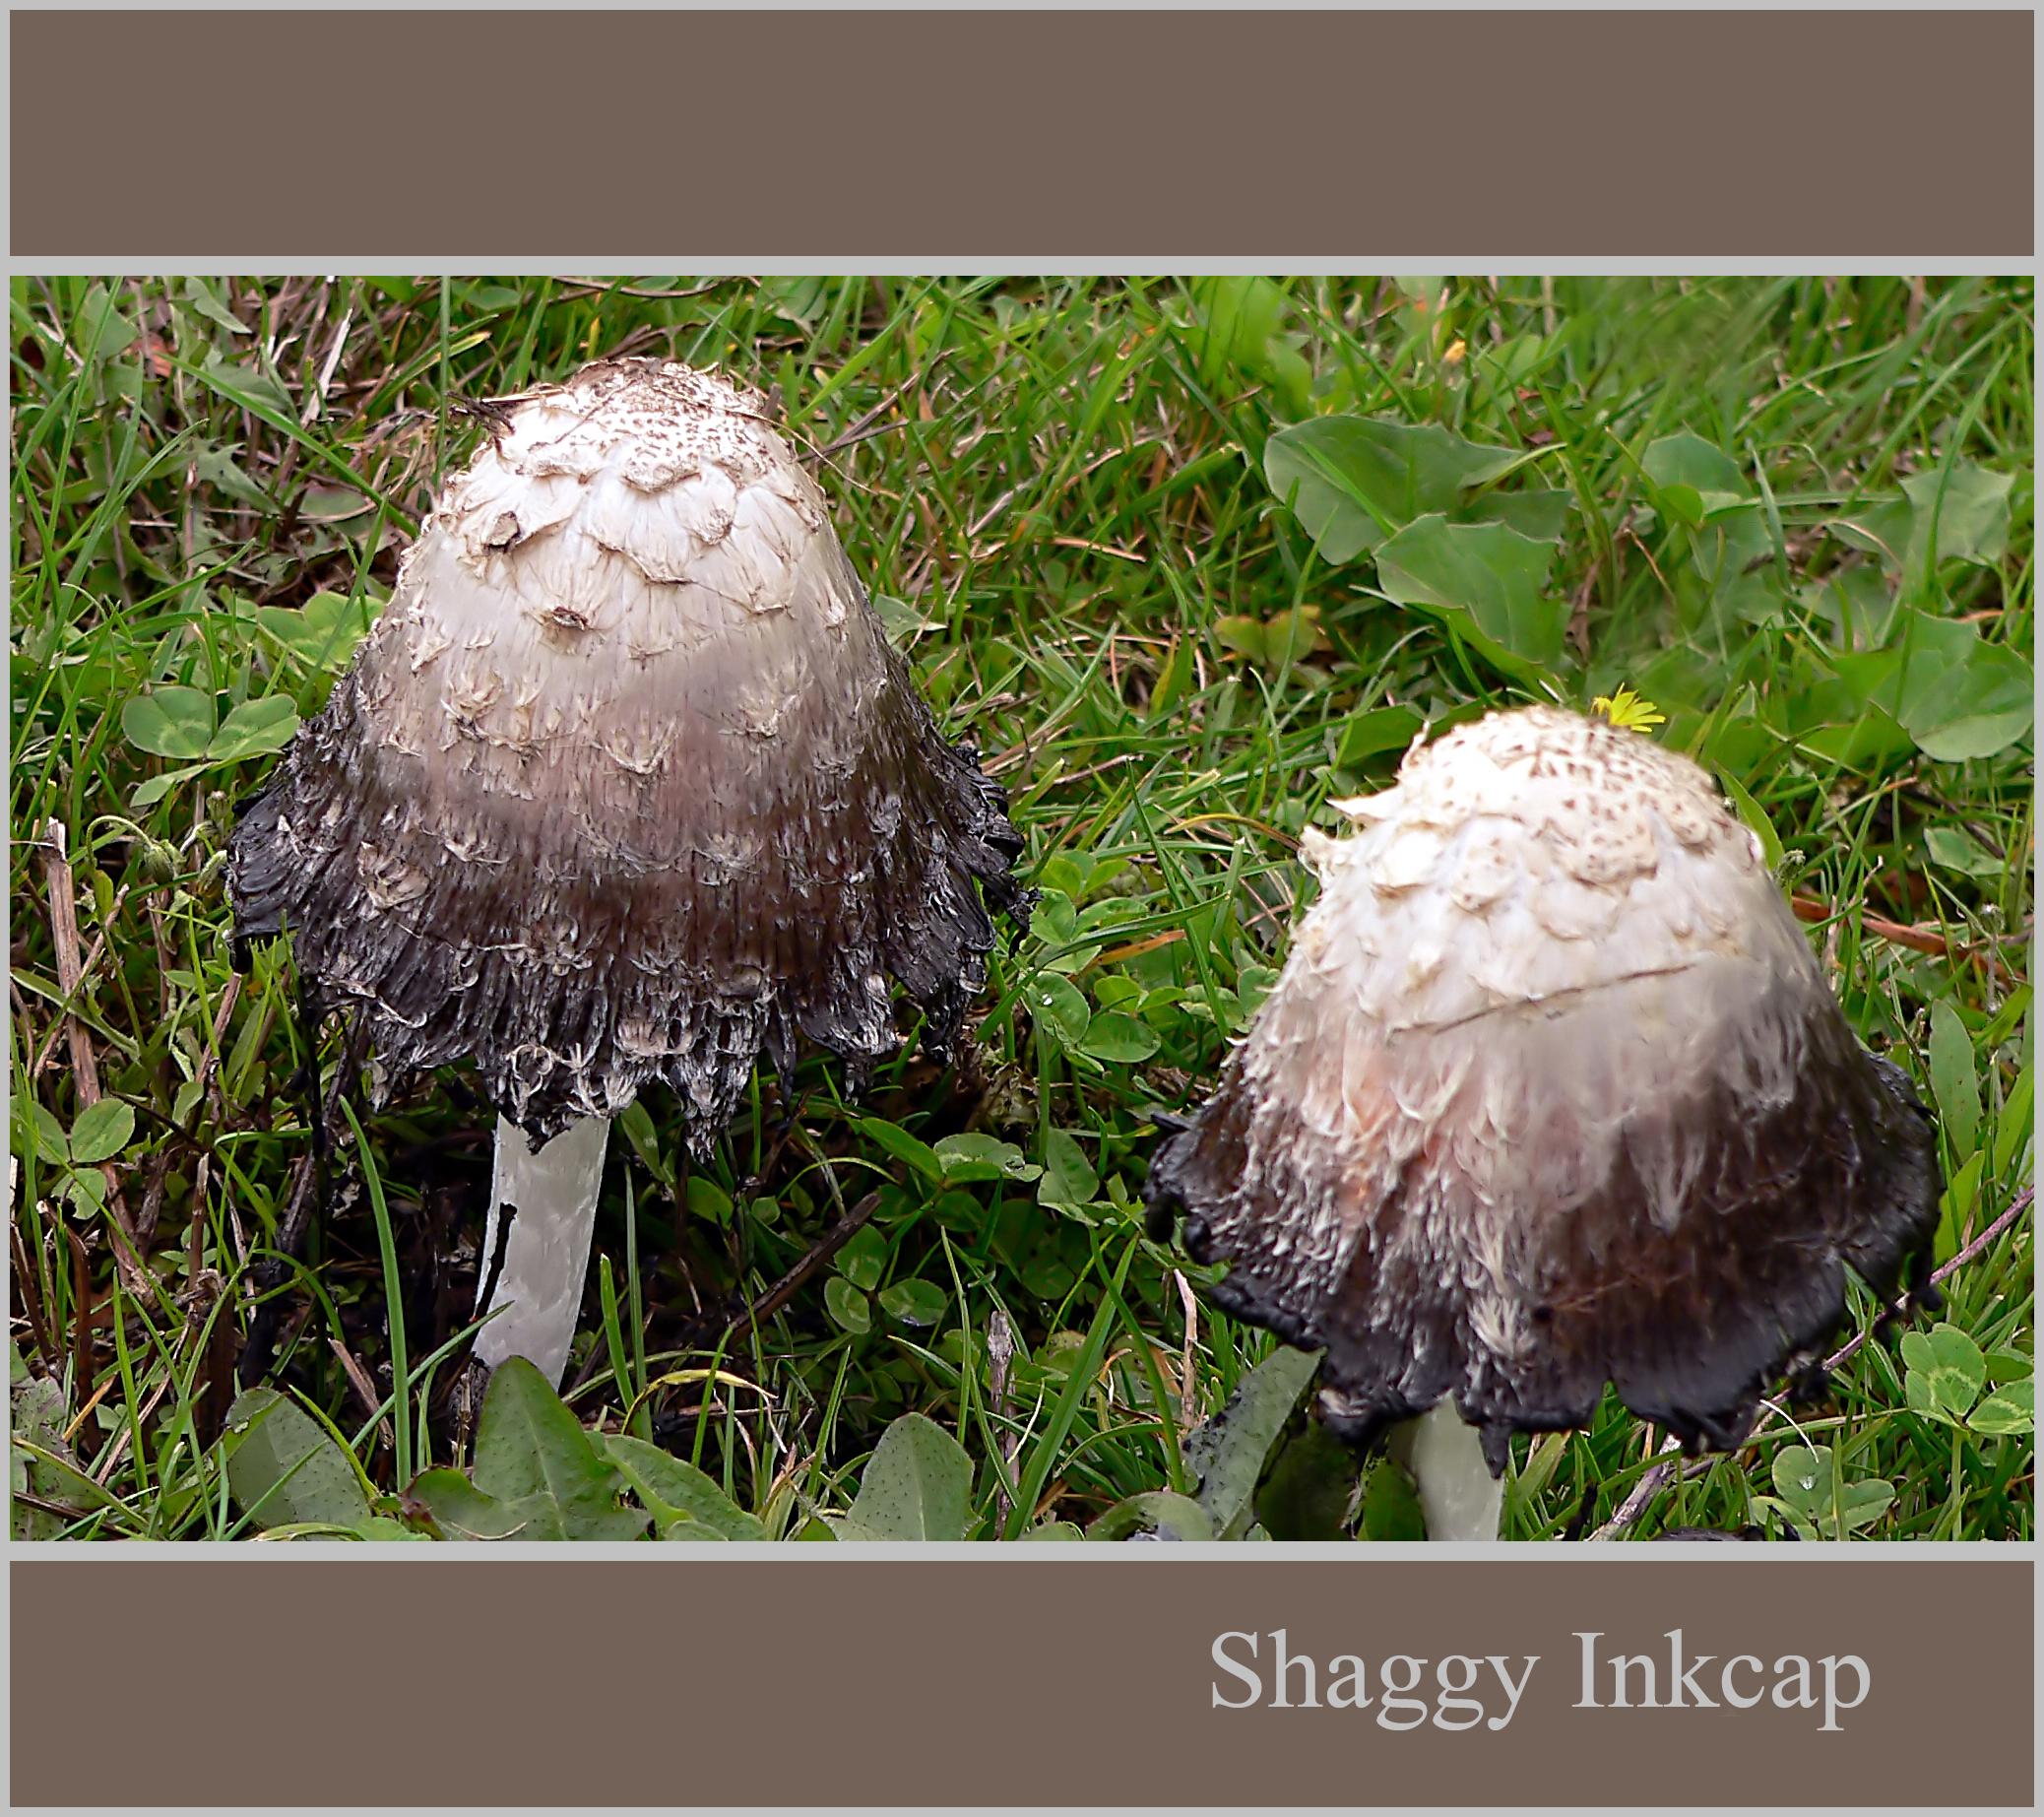
soil, botany, mushroom, flora, fauna, fungus, fungi, agaric, shaggyinkcaps, agaricus, matsutake, oyster mushroom, edible mushroom, shiitake, medicinal mushroom, agaricomycetes, agaricaceae, champignon mushroom, penny bun